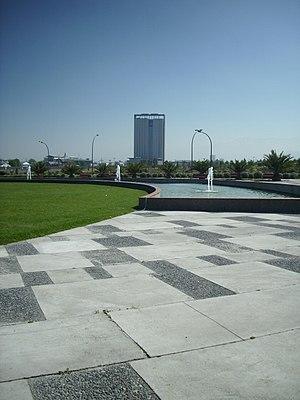
Cerrillos est une des 34 communes de la capitale Santiago elle-même située dans la zone centrale du Chili. La commune se trouve à la périphérie sud-ouest de Santiago. En 2012, sa population s'élevait à 79 164 habitants. La superficie de la commune est de 21 km².